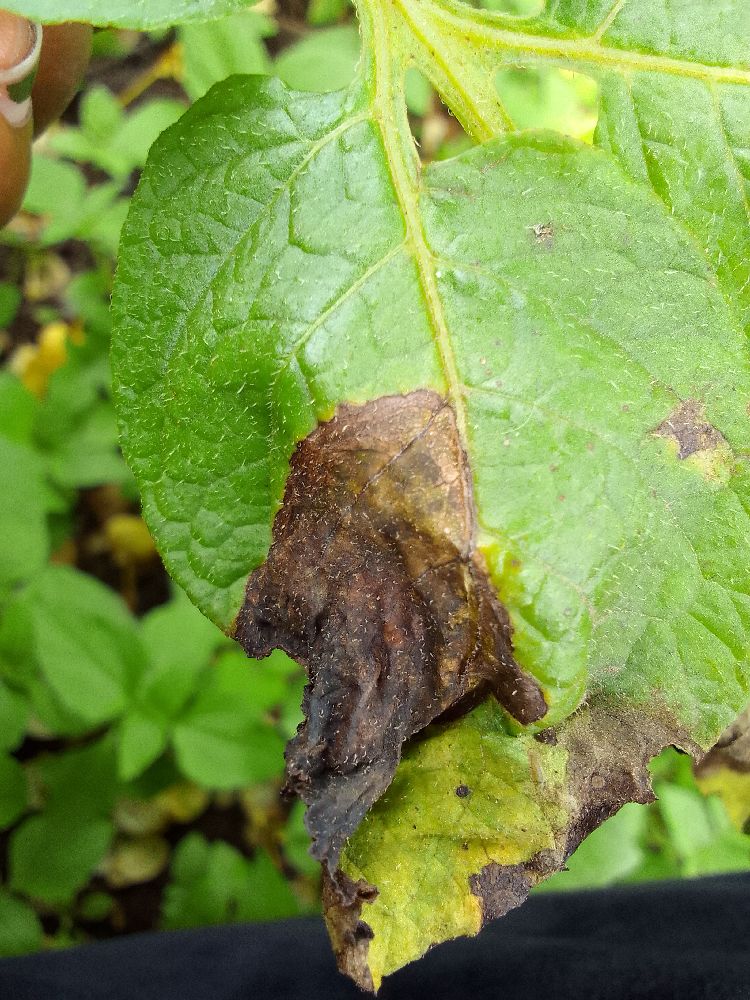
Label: Late blight